History of Chrysler

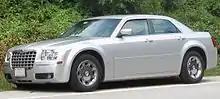
2005–2010 Chrysler 300

As the 1990s dawned, Chrysler faced a renewed round of financial troubles. The US economy slipped into a recession following the 1987 Black Monday stock market crash and the Savings and Loan Crisis. In addition, most of Chrysler's lineup was based on the proven but dated K-car platform, and critics routinely criticized their inability to produce fresh designs that were competitive with Japanese companies and Chrysler's Detroit rivals. Engineering teams were now allowed to explore new designs, a process that was largely discouraged under Iacocca's tenure.